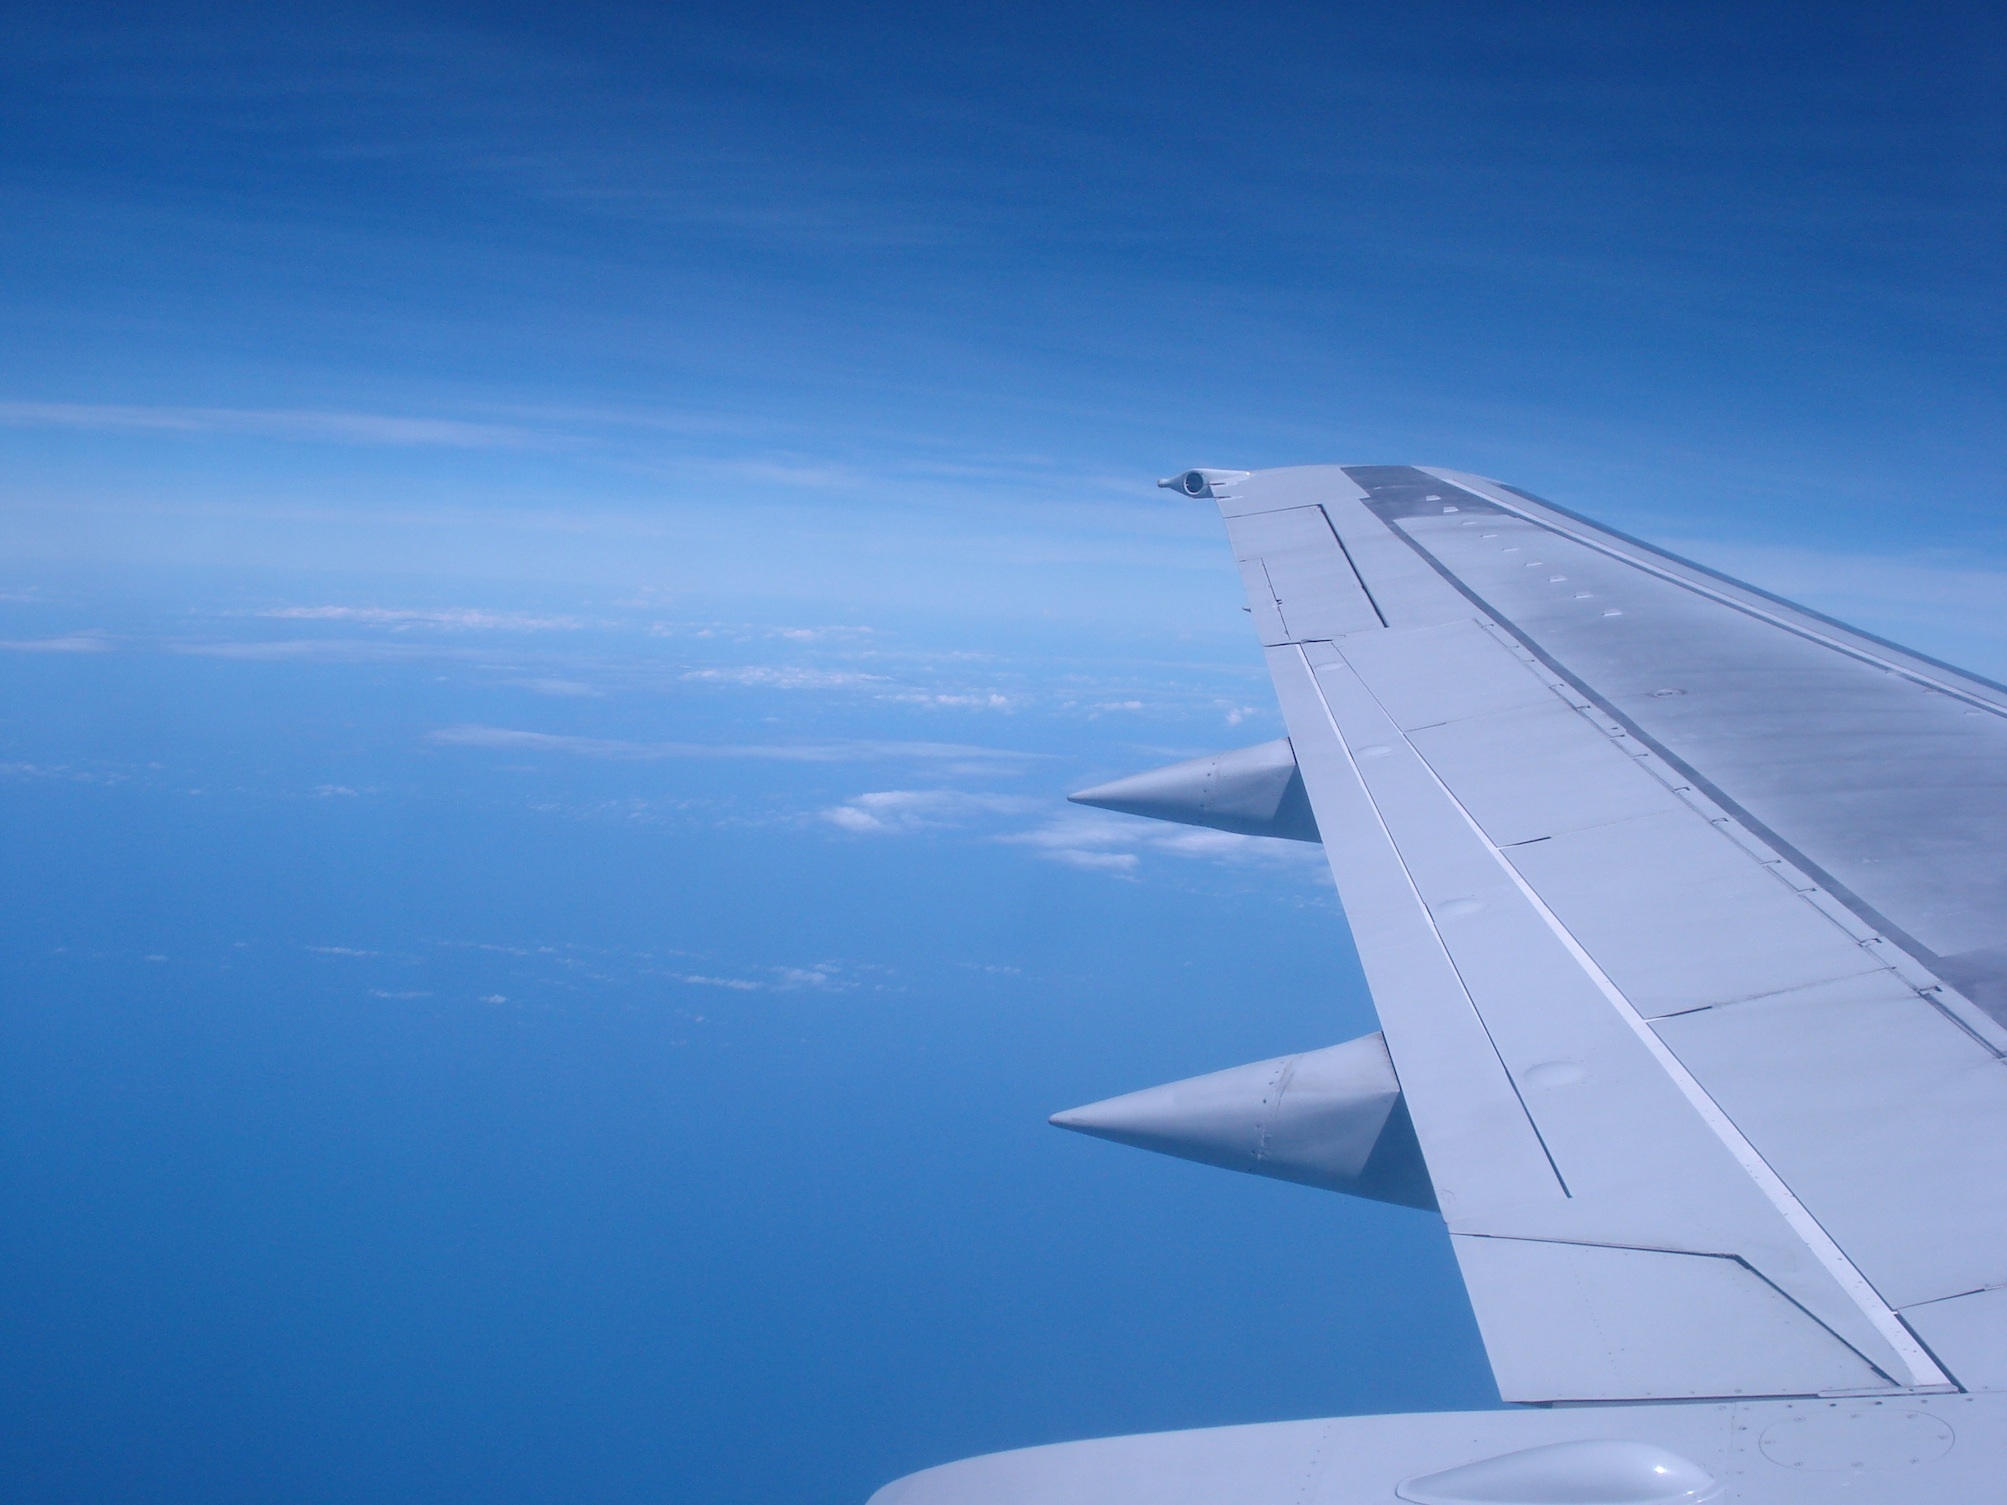
horizon, wing, cloud, sky, air, atmosphere, flying, fly, vacation, travel, airplane, plane, aircraft, jet, daytime, transportation, airline, journey, aviation, flight, tourism, trip, departure, airliner, passenger, aerial photography, flap, air travel, atmosphere of earth, wide body aircraft, narrow body aircraft, aerospace engineering, fixed link